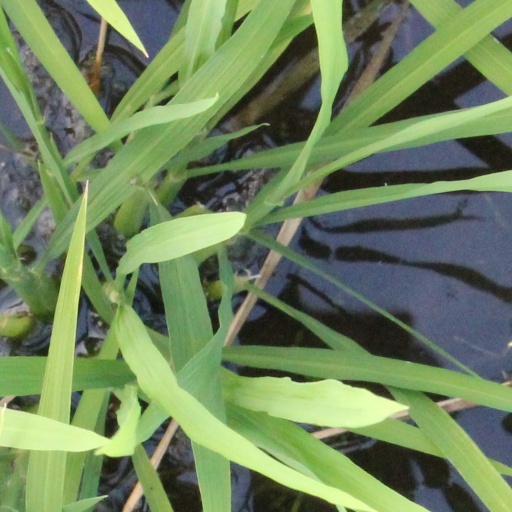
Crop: rice